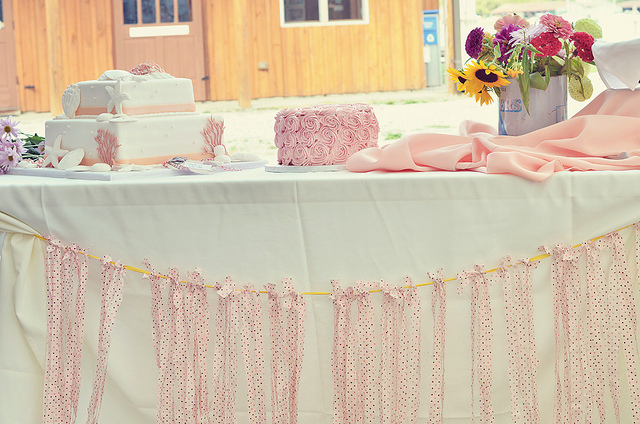
user: Given an image and a question. Answer the question in a short answer. Question: What do you think is the reason for the decoration? Short Answer:
assistant: baby shower